Francesco Baracca

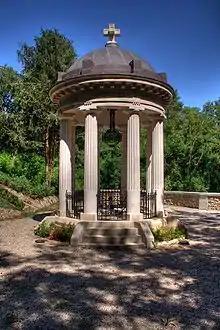
The monument at Nervesa della Battaglia.

Baracca's second victory was an Austrian Lohner over Gorizia on 23 April 1916. After his third victory, he transferred to 70a Squadriglia. Promoted to "Capitano"; On 28 November, he shot down his fifth aircraft in battle, obtaining registration in the Register of Aces. That day, Baracca achieved his victory in the late morning at Tolmezzo with 30 machine gun shots against the Brandenburg C.I of the Flik 16 of the observer Kálmán Sarközy, who was wounded and a prisoner and Fritz Fuchs, who did not survive the duel. On 1 January 1917, Baracca shot down an Austrian Brandenburg plane of Flik 12 near Castagnevizza flying on Ni 17 2614. On 11 February, Baracca (on Ni 17) with Fulco Ruffo di Calabria (on Ni 17), serg. Giulio Poli and Corporal Antonio Pagliari (on Ni 11) shoot down Corporal Ludwig Fleck's Br. C.1 with observer Lieutenant Wilhelm Siemienski of Flik 35 who, after hitting the tank of Corporal Anselmo Caselli's Nieuport 11 who returns in emergency, while the reconnaissance plane with the two wounded crew members manages to make a crash landing by hitting a tree and ruining its wings in the meadows near Remanzacco after a battle over the sky of Udine attended by Vittorio Emanuele III of Savoy who the next day went to the camp to congratulate the pilots.On 26 April Baracca shot down the Br. C.1 of the Zgsf. Josef Majsai and the Leut. Emmerich Treer of Flik 35 with the help of Serg. Goffredo Gorini (formerly of the 3rd Artillery Squadron) and Attilio Imolesi of the 79th Squadron near San Martino del Carso, reaching 8 victories and receiving the cross of the Military Order of Savoy. Baracca remained with the unit until, with 9 victories, he transferred to the newly formed 91st "Squadriglia", known as the "Squadron of the Aces", on 1 May 1917. By that time, his ever-increasing list of victories had made him nationally famous. While he initially dodged the responsibilities and paperwork that went with command, he finally settled into heading the squadron. On 1 May, during a reconnaissance mission over Monfalcone, piloting the Hansa-Brandenburg C.I 229.08 of Flik 12, Frank Linke-Crawford had the opportunity to clash with Baracca's SPAD S.VII: the two duelled for a long time, in a very hard fight that developed from 4,000 meters to low altitude. Baracca was convinced that he had shot down his opponent, but Linke-Crawford was able to complete the mission despite 68 bullet holes found on the plane. On 10 May, Baracca shot down Zugsführer Rudolf Stöhr's Hansa-Brandenburg D.I of the FliK 41J near Vertoiba and achieved his ninth official victory. On 13 May, Baracca obtained another victory in collaboration over Br. C.1 of ace Julius Busa and observer Hermann Grössler of Fluggeschwader 1 (FlG I) on Mount Korada.On 20 May, as part of the tenth Isonzo offensive, Baracca hit a Brandenburg reconnaissance aircraft of Flik 12 on Monte Santo in Gorizia with incendiary bullets that crashed at an altitude of 363 m of Plava, a few meters from the Italian trenches. On 3 June, Baracca shot down the Hansa-Brandenburg C.I of the Zgsf. Johann Rotter with the Oblt. Max Bednarzik from the Fluggeschwader 1 or FlG. I between Plava and Monte Cucco di Plava. Baracca's friend Fulco Ruffo di Calabria nearly ended Baracca's career — and life — in June 1917. Ruffo di Calabria burst out of a cloud, firing in a head-on pass at an enemy airplane, and barely missed Baracca. Later, on the ground, Baracca assured his companion, "Dear Fulco, next time, if you want to shoot me down, aim a couple of metres to the right. Now let's go for a drink and not talk of it any more!"